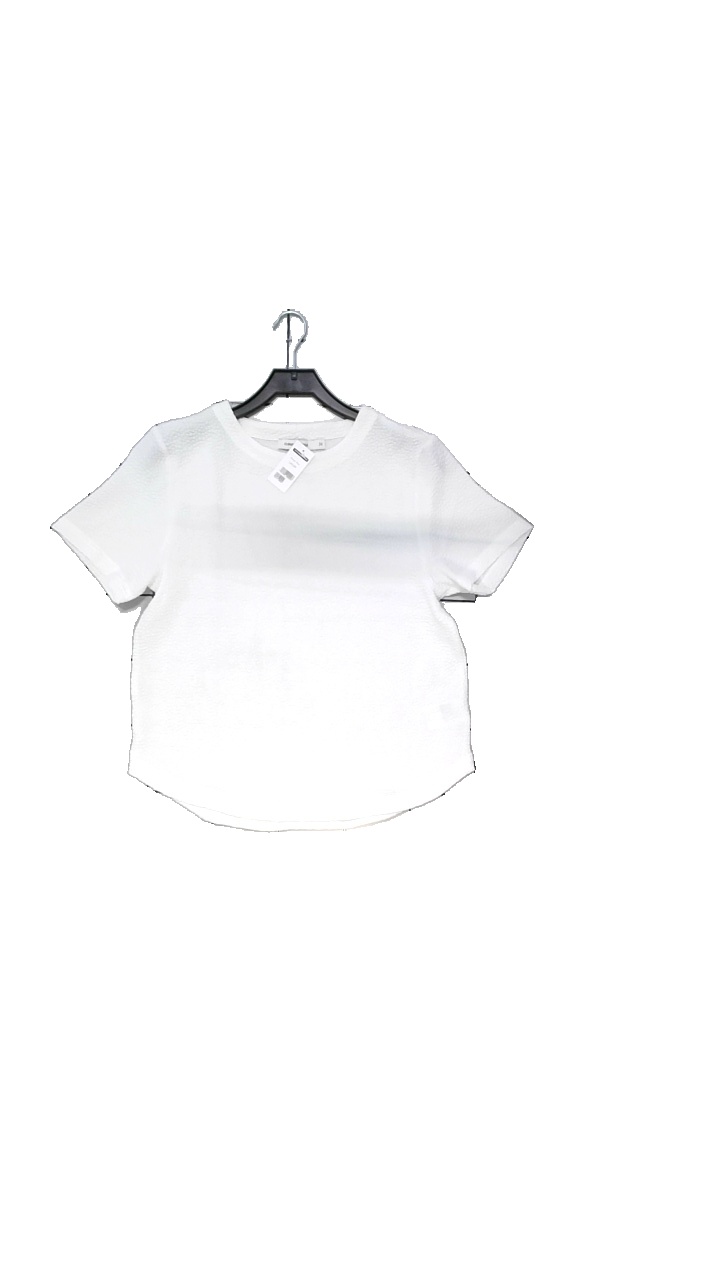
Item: Top (Ladies)
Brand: Carin Wester
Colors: White
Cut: Regular
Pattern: Dots
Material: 98% polyester, 2% elastane
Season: All
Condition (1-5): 5
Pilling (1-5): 5
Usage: Reuse
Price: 100-150